Venues of the 2010 Summer Youth Olympics

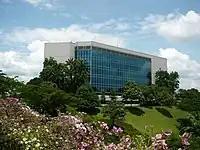
Administration Building of Nanyang Technological University, which is the site of the first Youth Olympic Village

The 2010 Summer Youth Olympics were held in Singapore from 14 to 26 August 2010. A total of 3,600 athletes from 204 National Olympic Committees (NOCs) participated in 201 events in 26 sports. Events took place at eighteen competition venues, of which eleven were pre-existing venues, one was newly constructed for the Olympics, and six were temporary venues that would be removed following the Games. Another twelve venues were set aside for training purposes. The Youth Olympic Village was a separate non-competitive venue that provided accommodation and activities for the athletes.